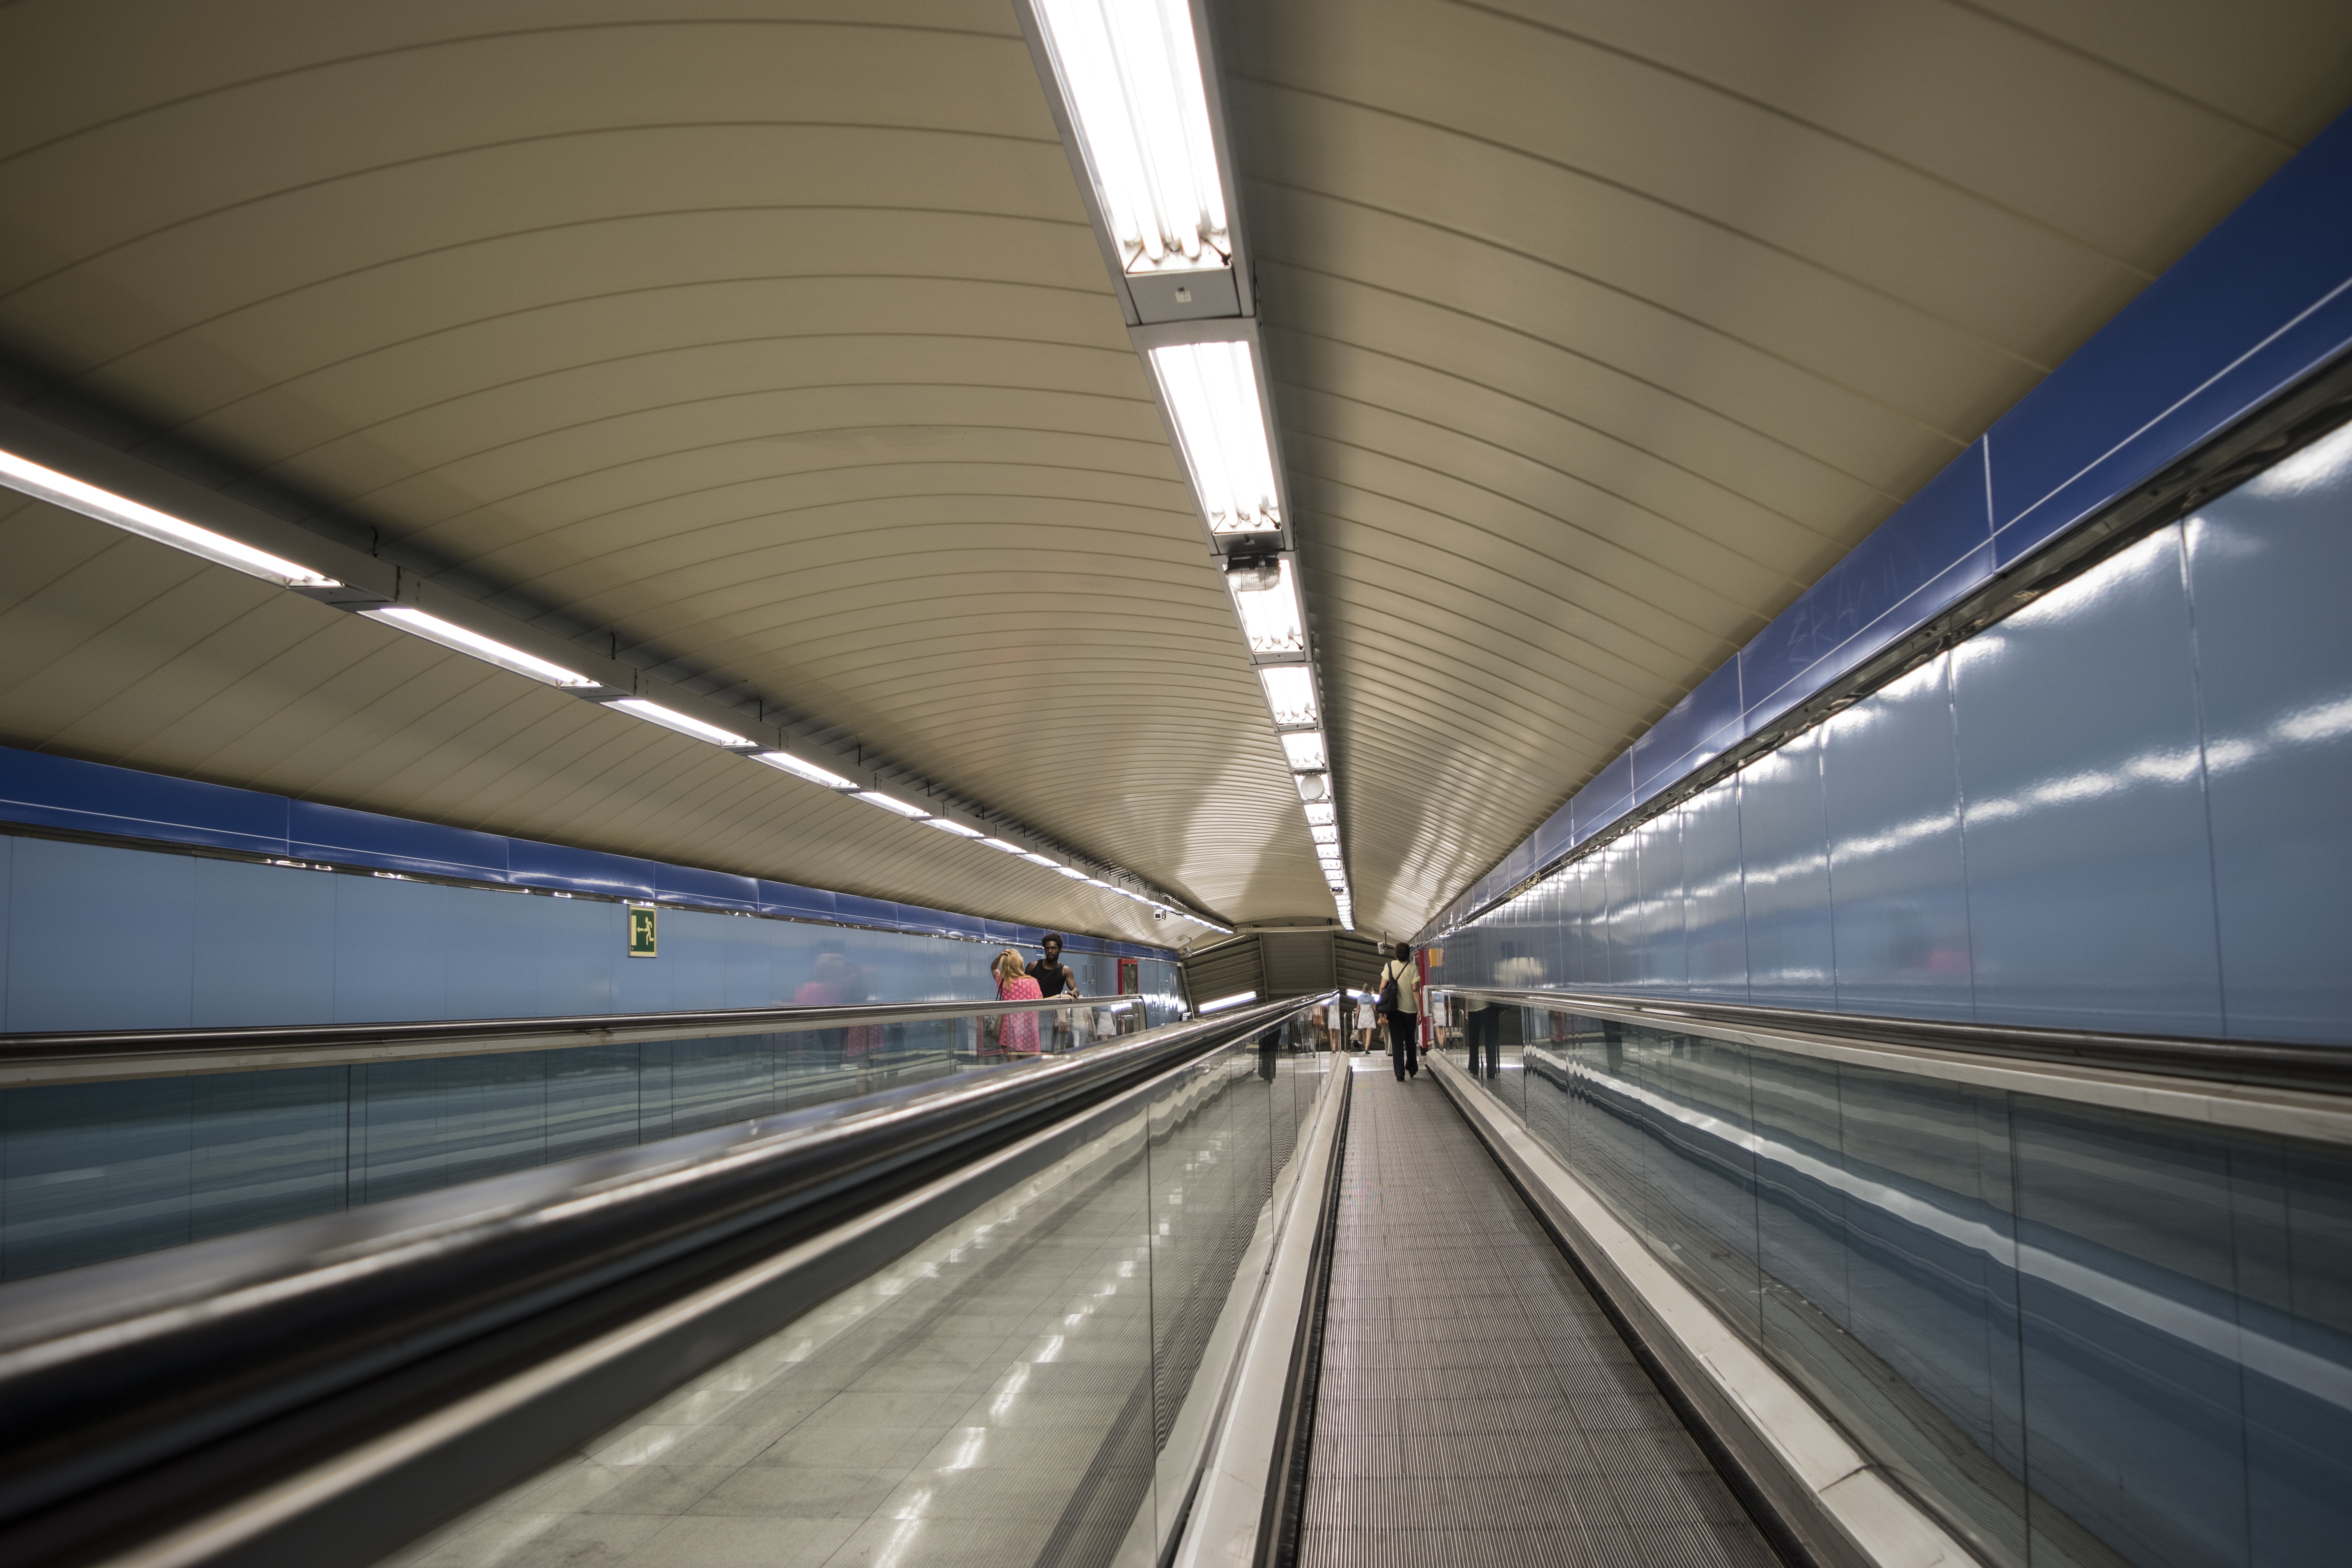
wing, city, tunnel, metro, transport, station, basement, public transport, metro station, infrastructure, madrid, symmetry, rapid transit